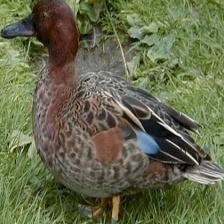
Species: CINNAMON TEAL
Scientific name: ANAS CYANOPTERA
ImageNet parent category: drake